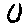
Label: 0